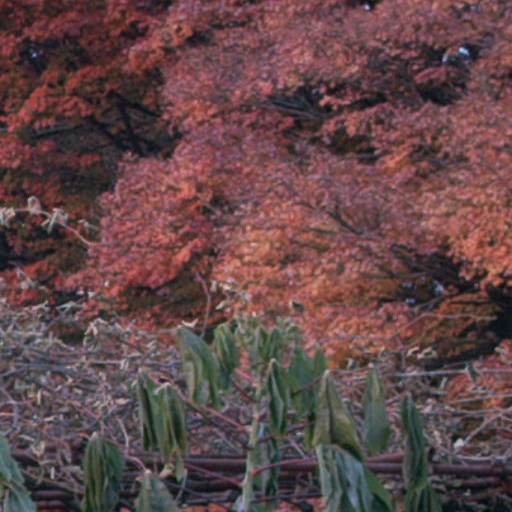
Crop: cassava